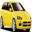
Label: automobile